Parvomay

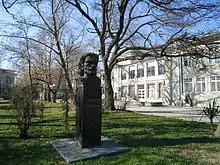
Angel Voyvoda Bust, Parvomay Park

Parvomay Neck on Greenwich Island in the South Shetland Islands, Antarctica is named after Parvomay.